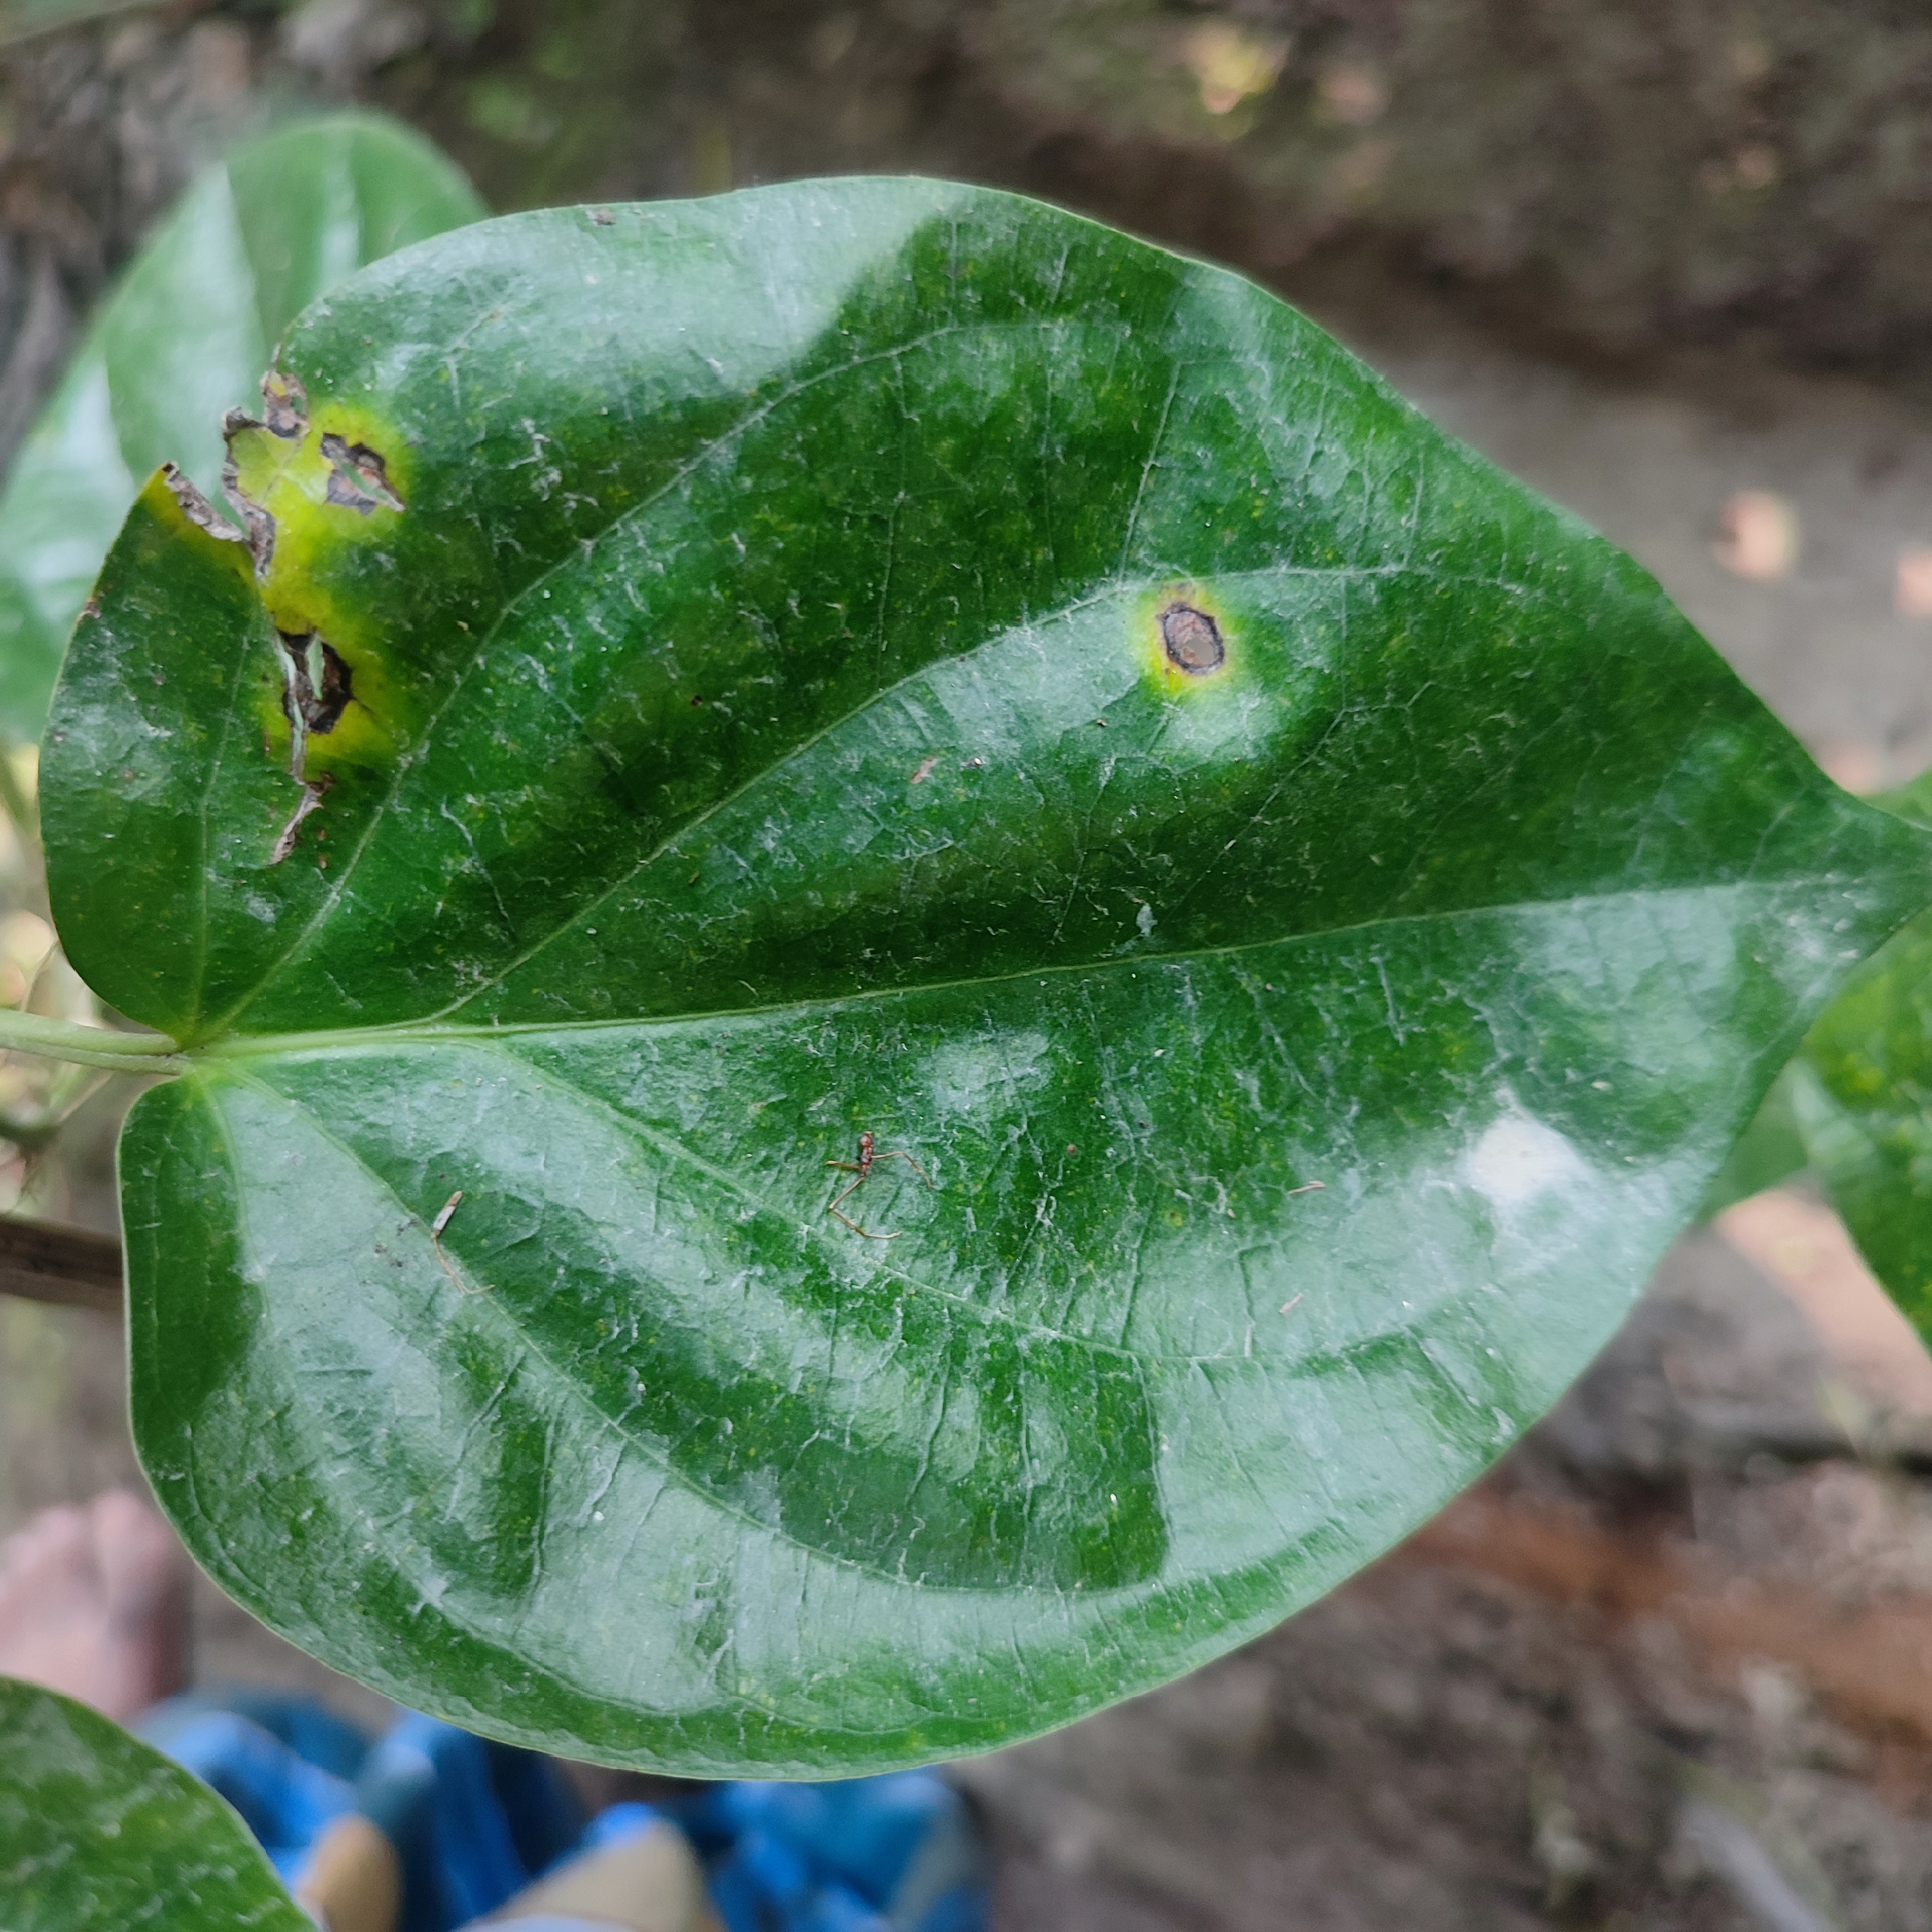
Label: Bacterial_Leaf_Disease